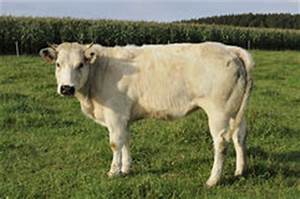
Label: mucca